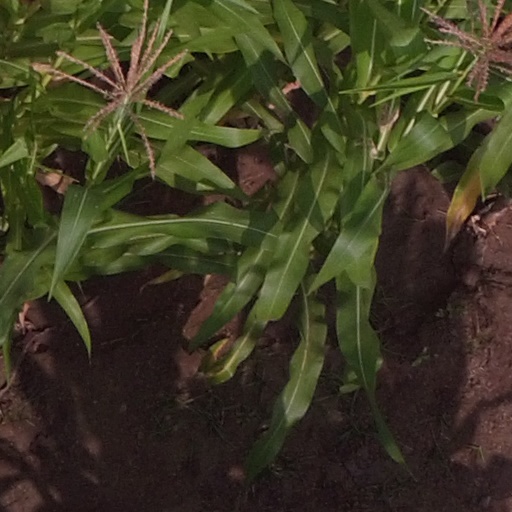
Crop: maize; corn